University of San Carlos

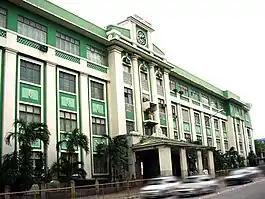
Facade of the Fr. Arthur Dingman Building prior to having its current color scheme.

Fr. Arthur Dingman Building, which is perhaps USC's most recognizable facade. It was formerly known as the Administration Building. Designed by Paolo Beltran in the beaux-arts style, the building is USC's oldest standing edifice, being built from 1947 to 1951. This building replaced an older college building, which was destroyed during the September 12, 1944 pre-liberation bombings of Cebu. It is listed as an Important Cultural Property. Connected to the building is an annex which houses the campus chapel and the library. A part of the annex is the oldest part of the building, surviving the 1944 bombings.